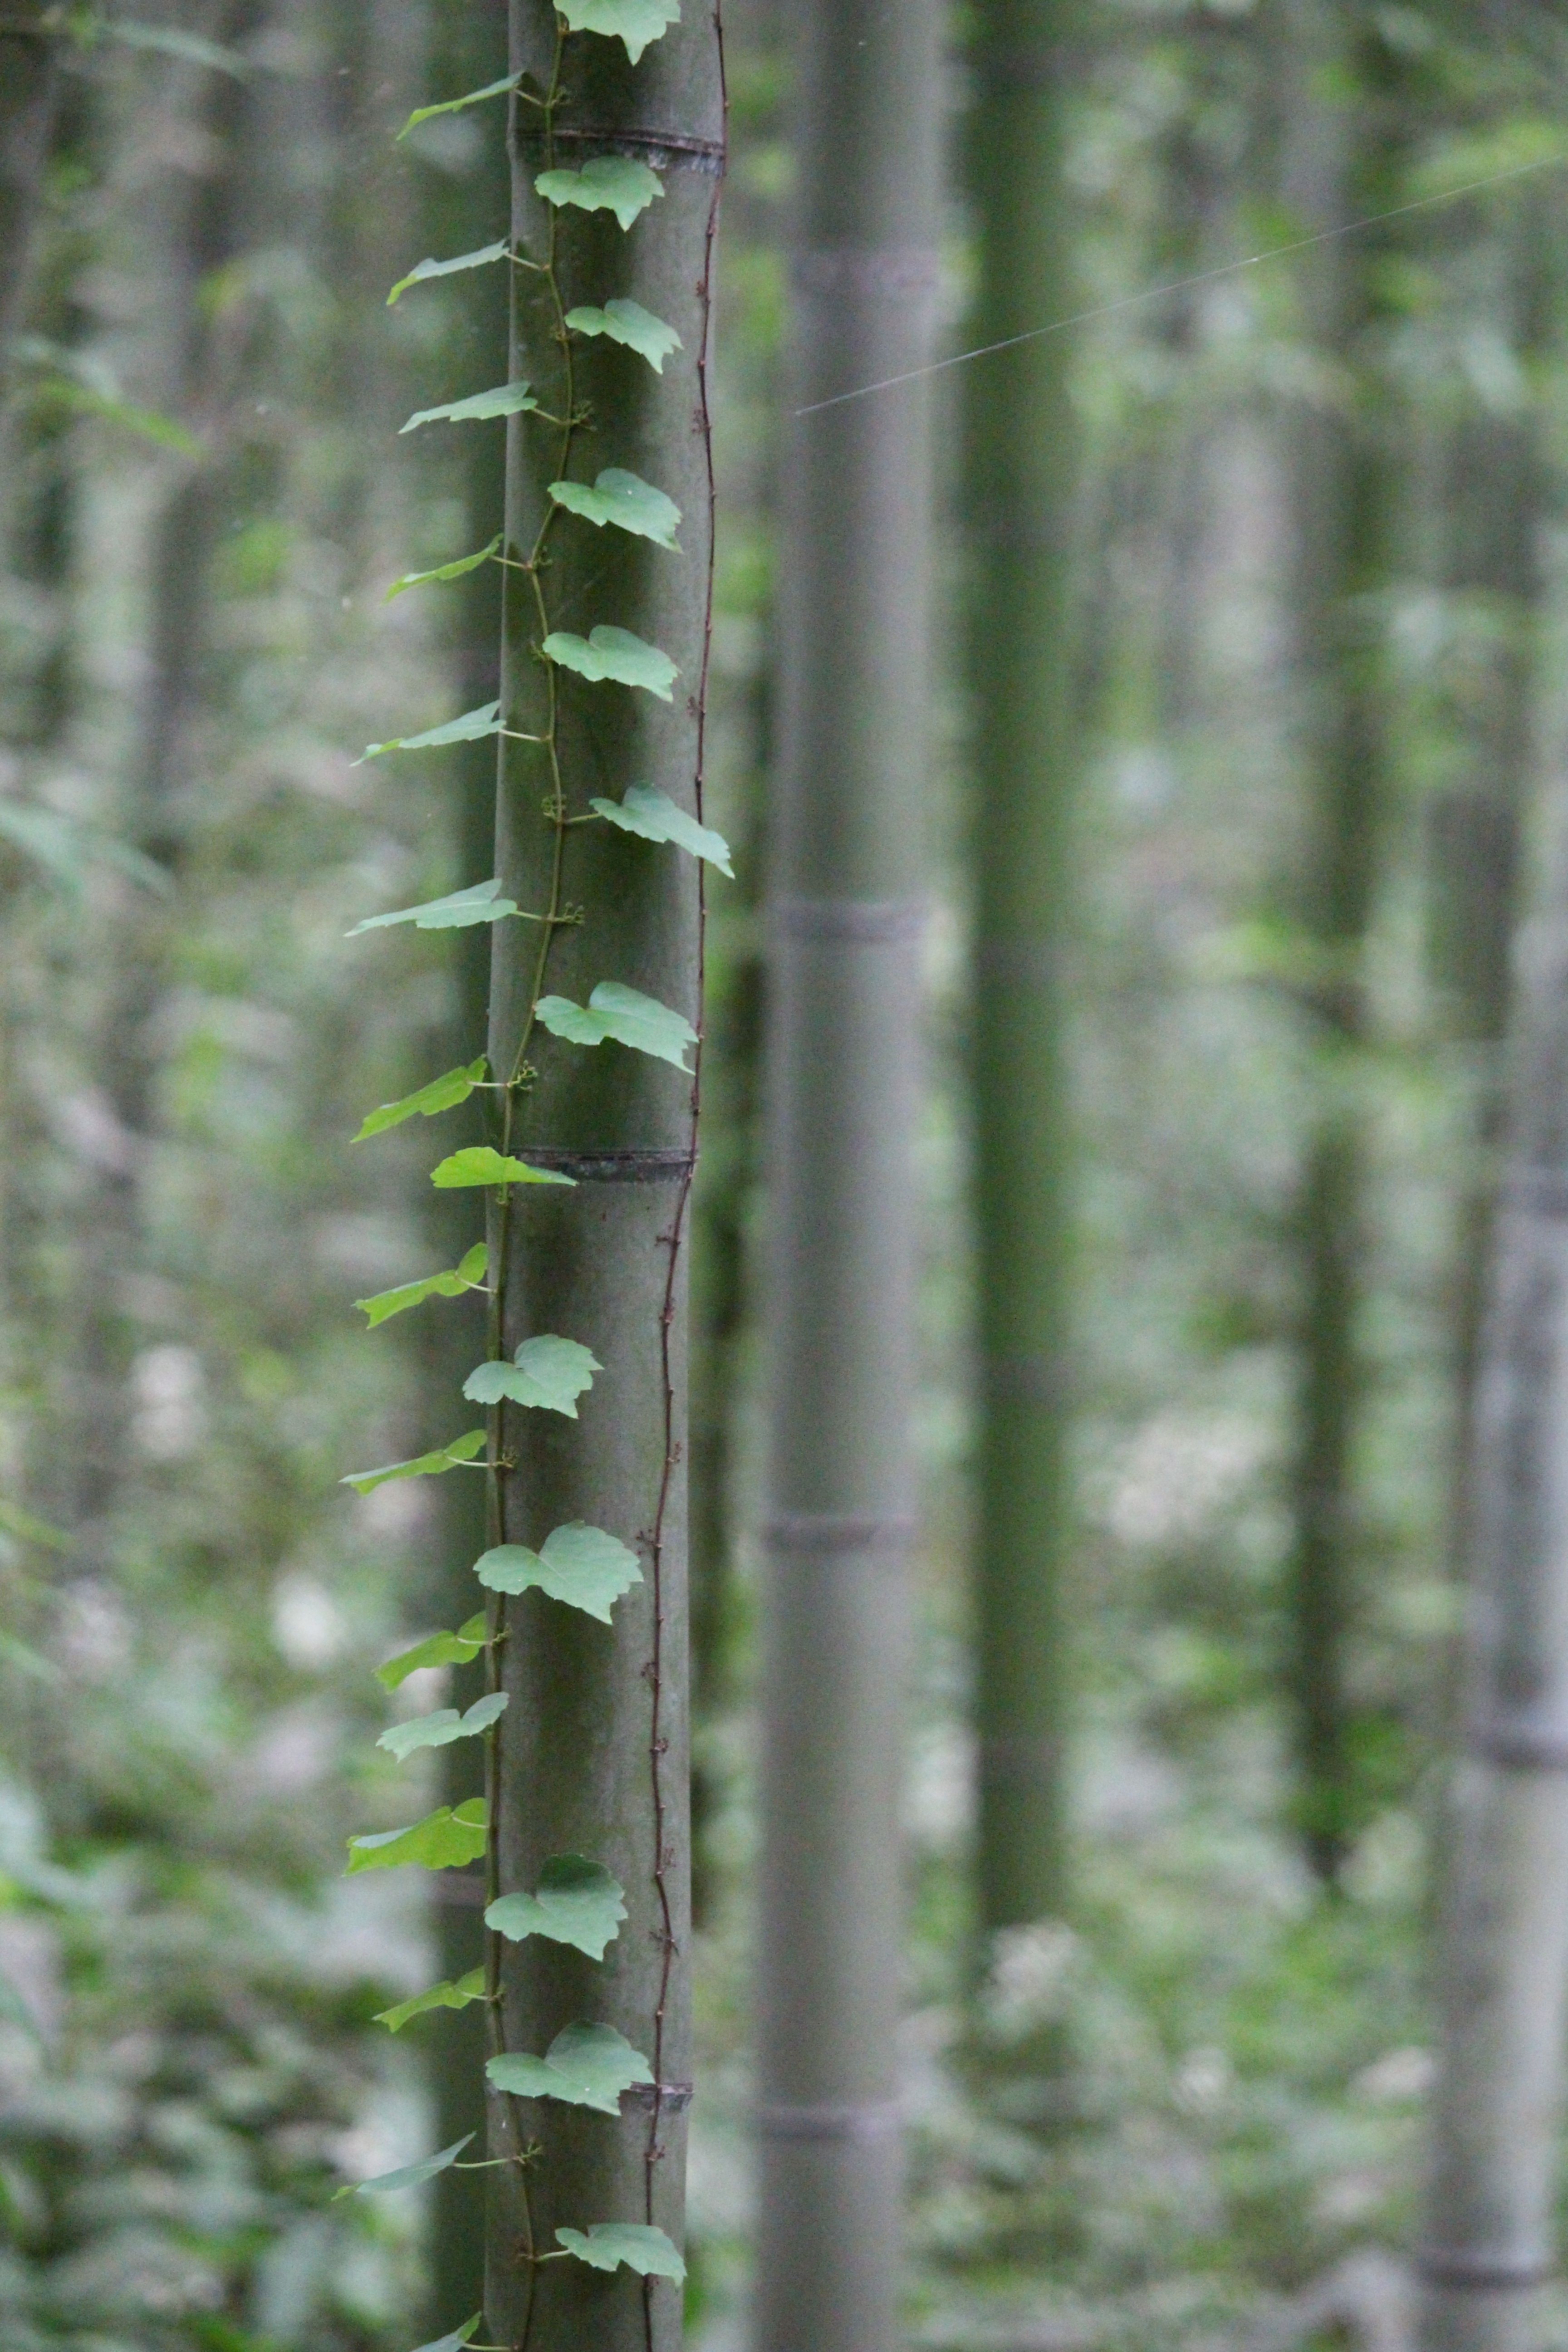
tree, forest, grass, branch, plant, leaf, flower, green, botany, flora, spruce, woodland, flowering plant, natural environment, grass family, plant stem, woody plant, land plant, ferns and horsetails